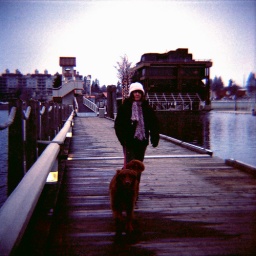
&lt;i&gt;Kodak Portra 400VC, Lomography Diana+&lt;/i&gt; A totally random person passing by me as I took a blind shot.